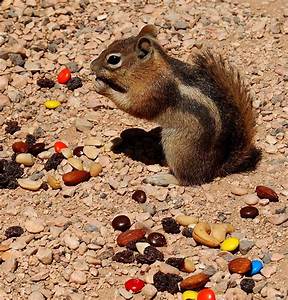
Label: squirrel